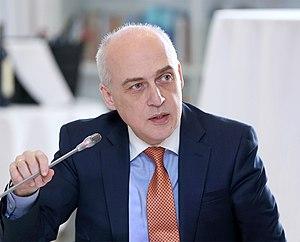
David Zalkaliani, né le 27 février 1968 à Tbilissi), est un diplomate géorgien.